Ye Antient Order of Noble Corks

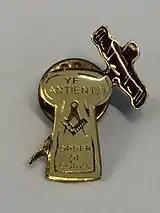
Cork lodge lapel pin currently being used in Australia by Endeavour Cork Lodge No. 1

Members are required to carry a pocket cork at all times, and to be able to produce it on demand. According to ritual currently used in Scotland by the Rattray Cork Court (Obtained from Iama Cork Court from an unknown source) the pocket cork is traditionally a piece of cork within a silver ring, the hole five sixths in diameter and one eighth in thickness. However, many variations of this design are in use, with the common feature being a piece of cork held within another material which is usually metallic in nature. Any member being unable to produce the jewel is fined, the fine being given to the Purser at the next meeting for contribution to charity. In some traditions it is a piece of cork in a metal ring; in others it is a small cork set in a silver clasp (which may be worn as, for example, a watch fob); in still others it is a flat piece of cork which may be easily carried in a wallet.